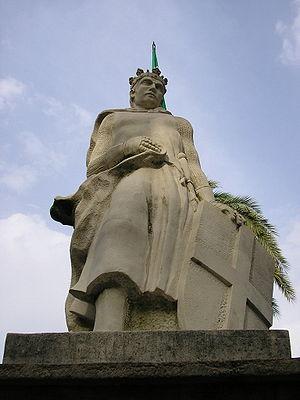
Le siège d'Algésiras de 1342 a été un siège mené par les troupes de la Couronne de Castille du roi Alphonse XI conjointement avec les flottes de la Couronne d'Aragon, et de la république de Gênes durant la Reconquista de la péninsule Ibérique avec comme objectif la conquête de la cité musulmane de « الجزيرة الخضراء », appelée Algésiras par les chrétiens. Cette ville était le principal port de la côte européenne du détroit de Gibraltar. Le siège dura vingt-et-un mois durant lesquels la population de la cité, environ 30 000 personnes entre civils et soldats, supporta les conséquences d'un siège sévère qui empêchait l'entrée de nourriture dans la cité. Le 26 mars 1344 après la déroute dans les plaines du Río Palmones de l'armée du royaume de Grenade qui devait secourir la cité, sont intervenues la reddition de la capitale pour les territoires européens des Mérinides et son incorporation au royaume de Castille.